Sandvika Station

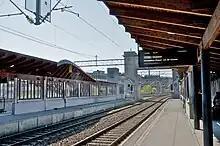
The platforms

Vy serves Asker Station both with Oslo Commuter Rail trains as well as regional trains. The commuter L1 service runs from Spikkestad Station past Sandvika on the Drammen Line and onwards to Oslo S and to Lillestrøm Station, calling at all stations. There are NSB services which run along the Asker Line to Oslo S: L12, L13, L14 and R10. These variously continue eastwards along the Gardermoen Line, the Trunk Line and the Kongsvinger Line. Westwards they run to Drammen Station, some continuing on the Vestfold Line and others on the Sørlandet Line. Travel time to Oslo S is 15 minutes along the Asker Line. NSB had 7,000 an average daily passengers to and from Sandvika in 2008.